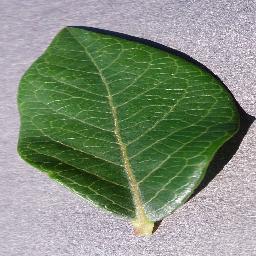
Label: Blueberry___healthy